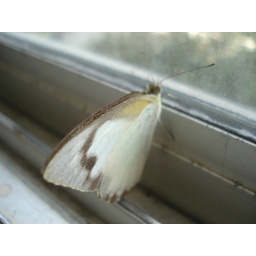
A white butterfly sitting on the windowsill and looking at the world passing by